Temple of Mercury (Puy de Dôme)

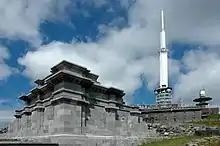
The Temple of Mercury ruins in 2015, after partial restoration

The Temple of Mercury at Puy de Dôme is a Gallo-Roman trachyte temple built in the 2nd century at the summit of the lava dome. It replaced a 1st-century arkose temple on the same site, which was apparently too small to accommodate the many pilgrims who visited. Its remains were revealed by excavation campaigns in 1875 and at the turn of the century.